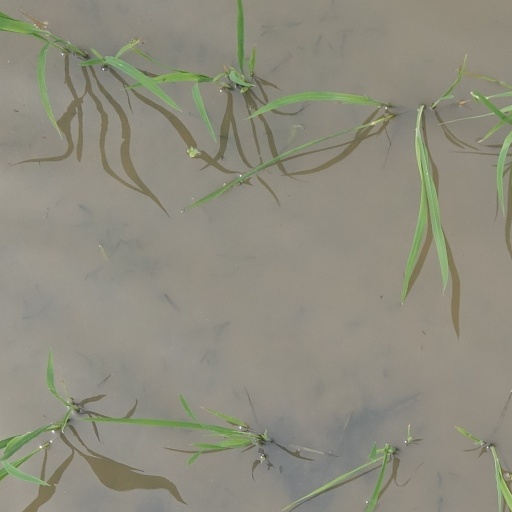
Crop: rice